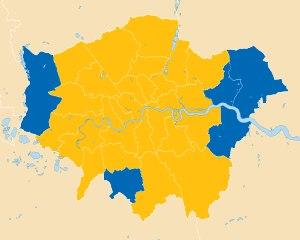
L’indépendantisme à Londres, parfois appelé en anglais Londependence, fait référence à un mouvement en faveur d'une autonomie accrue ou de la sécession urbaine du Grand Londres. Son objectif est une autonomie accrue de Londres, en tant que nouveau pays constitutif distinct de l'Angleterre au sein du Royaume-Uni, ou une indépendance pleine et entière en vue de créer une cité-État séparée du Royaume-Uni, ce dernier objectif étant perçu comme être un objectif à long terme.